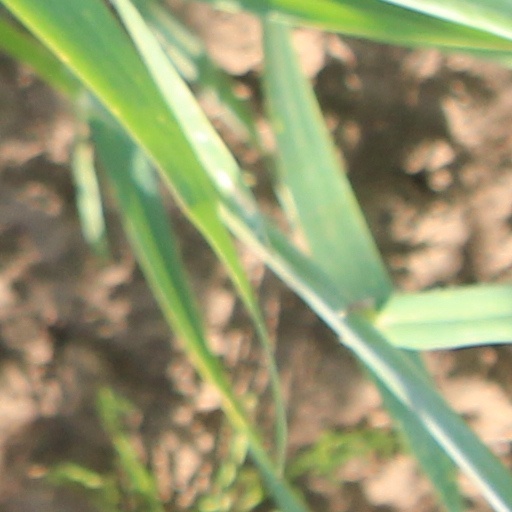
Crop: wheat